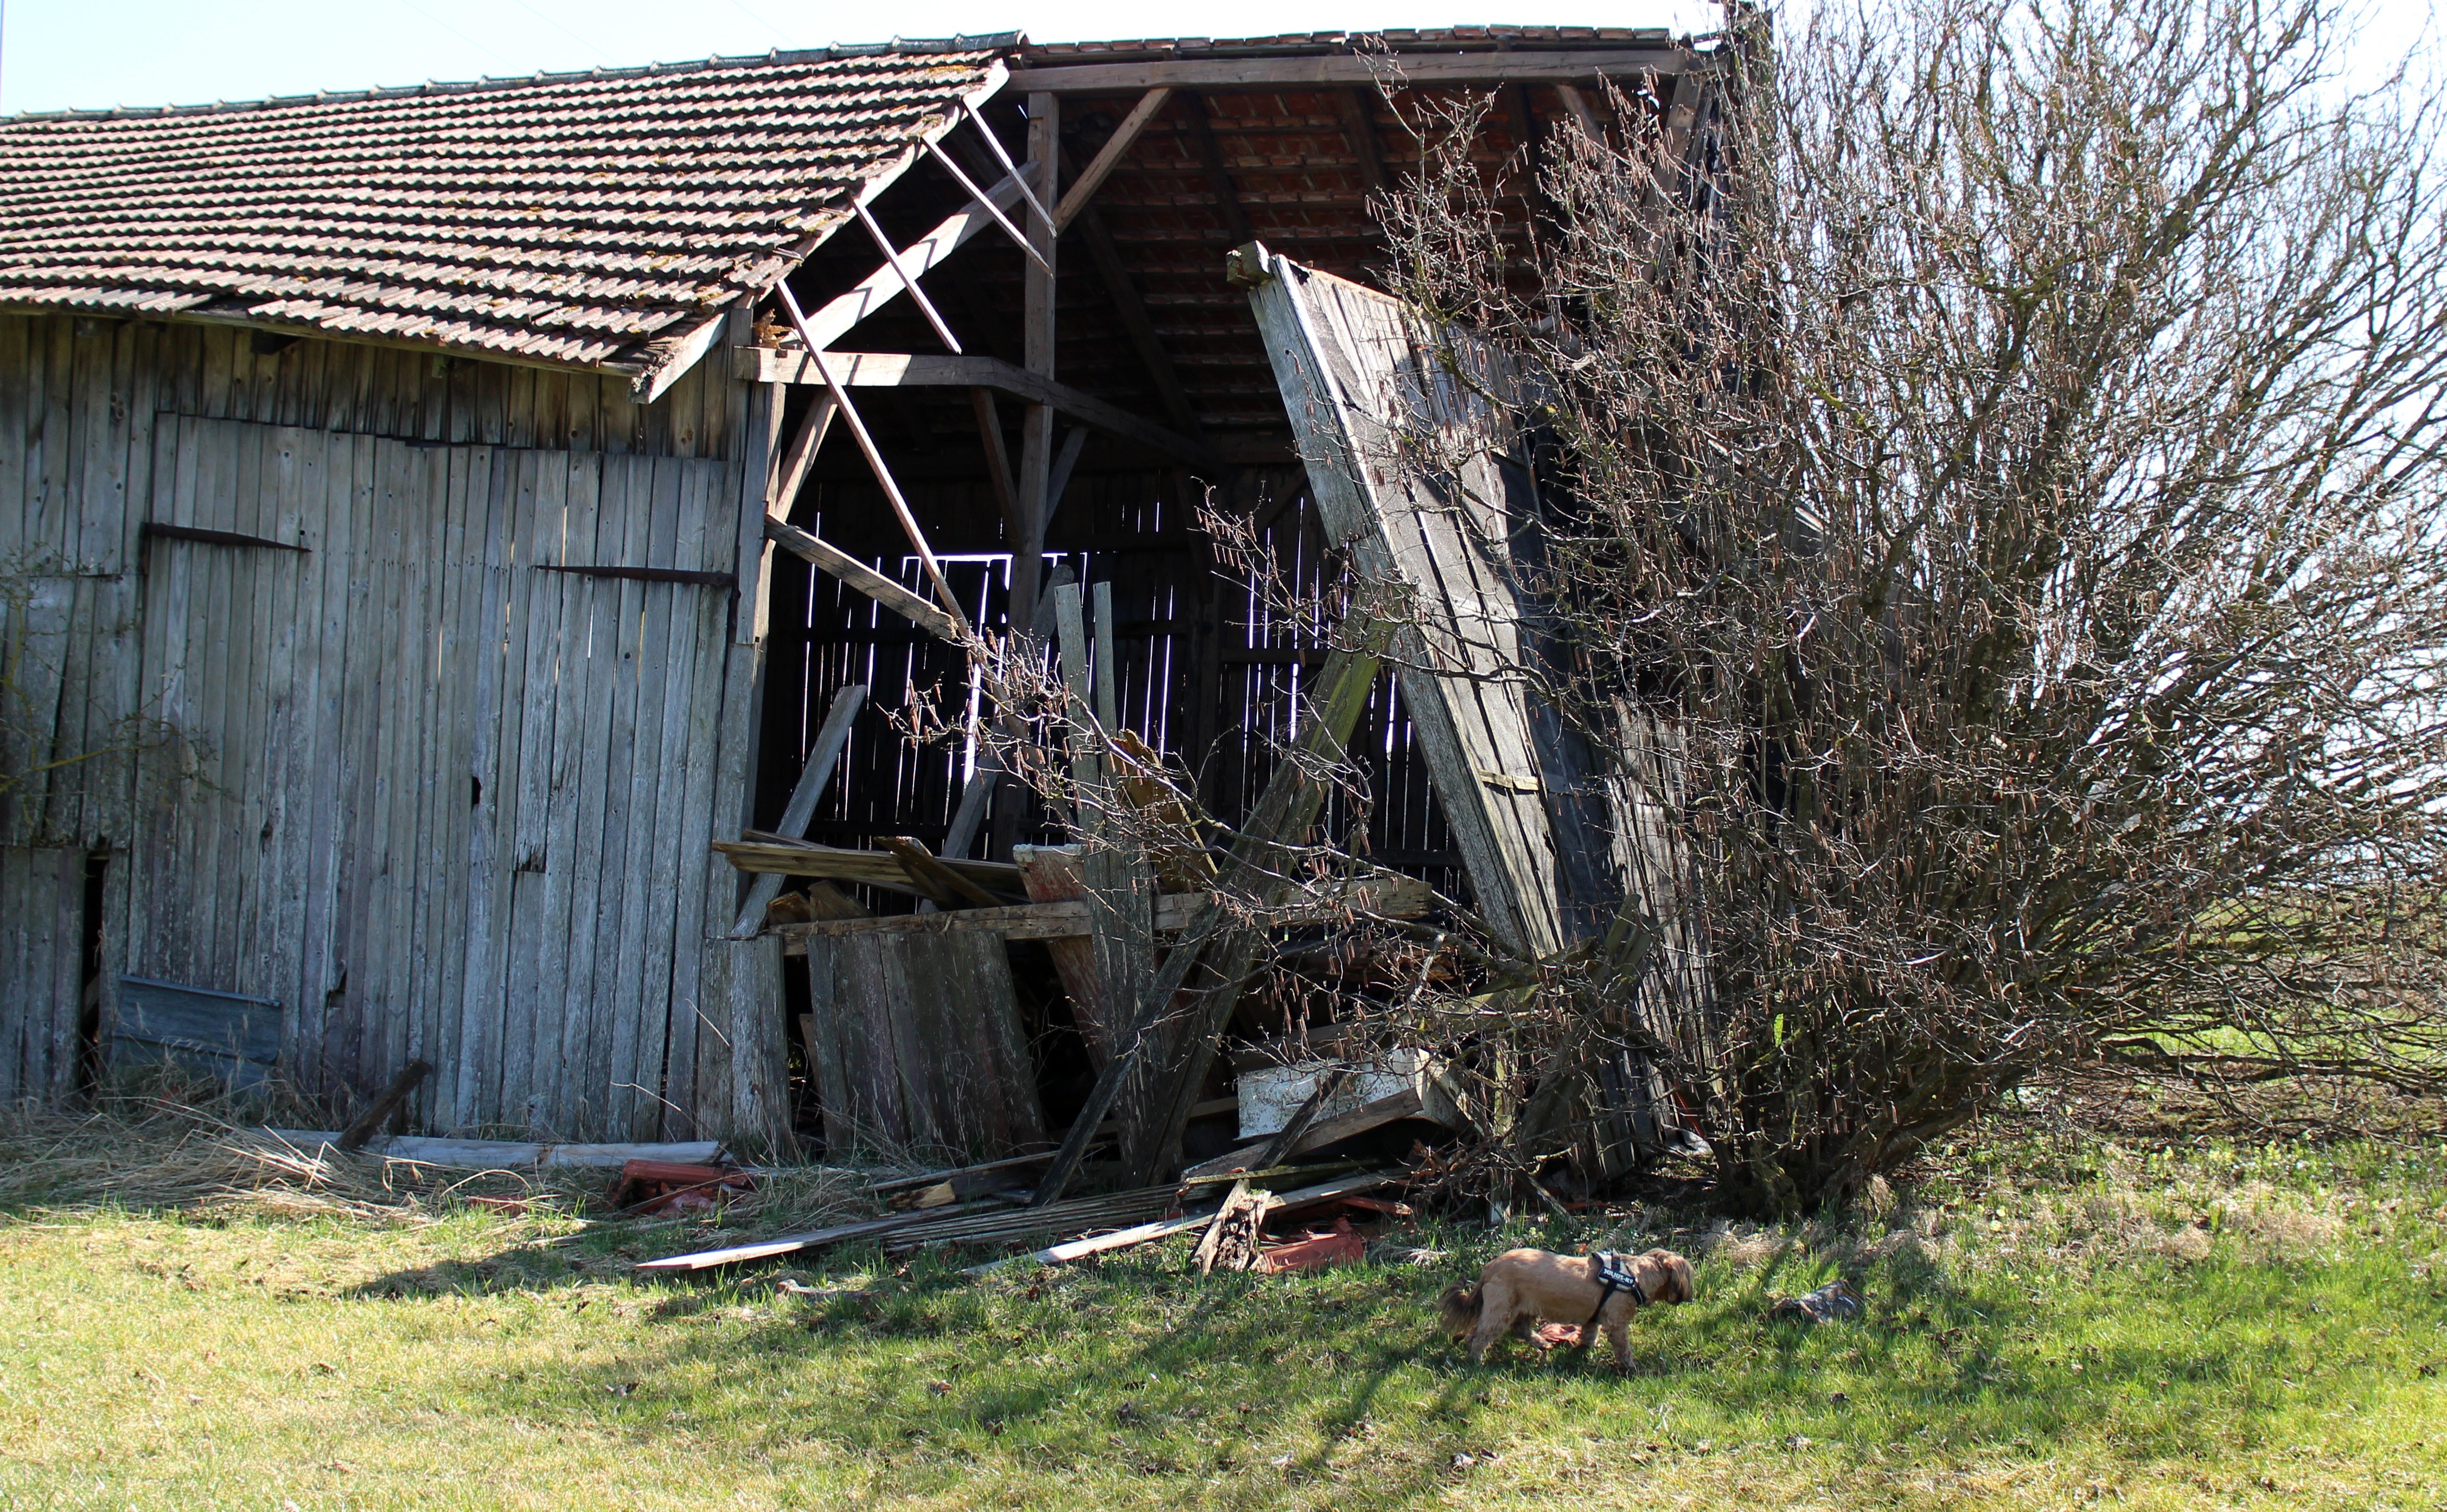
house, building, barn, shed, hut, shack, ruin, dilapidated, leave, lapsed, rural area, wooden construction, outdoor structure